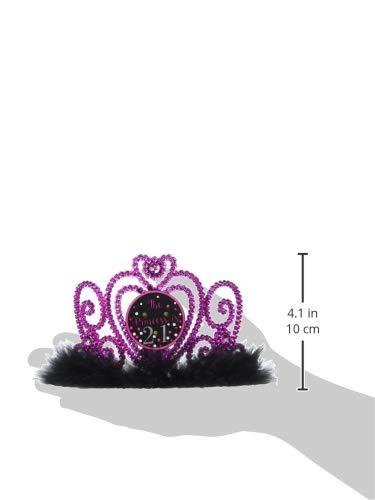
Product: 21st "Happy Birthday" Flashing Tiara
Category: Toys & Games | Party Supplies
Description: Pink "The Princess is 21" plastic flashing tiara with Marabou.
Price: $14.04
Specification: ProductDimensions:19x12.9x5.1inches|ItemWeight:4ounces|ShippingWeight:4ounces(Viewshippingratesandpolicies)|Manufacturer:Amscan|ASIN:B01BHFX0C6|Itemmodelnumber:251566|DatefirstlistedonAmazon:February5,2016